Glitter bombing

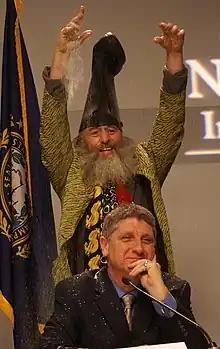
Vermin Supreme glitter bombs Randall Terry at Saint Anselm College.

Glitter bombing is an act of protest in which activists throw glitter on people at public events.